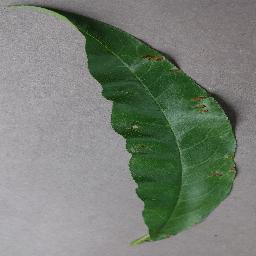
Label: Peach___Bacterial_spot